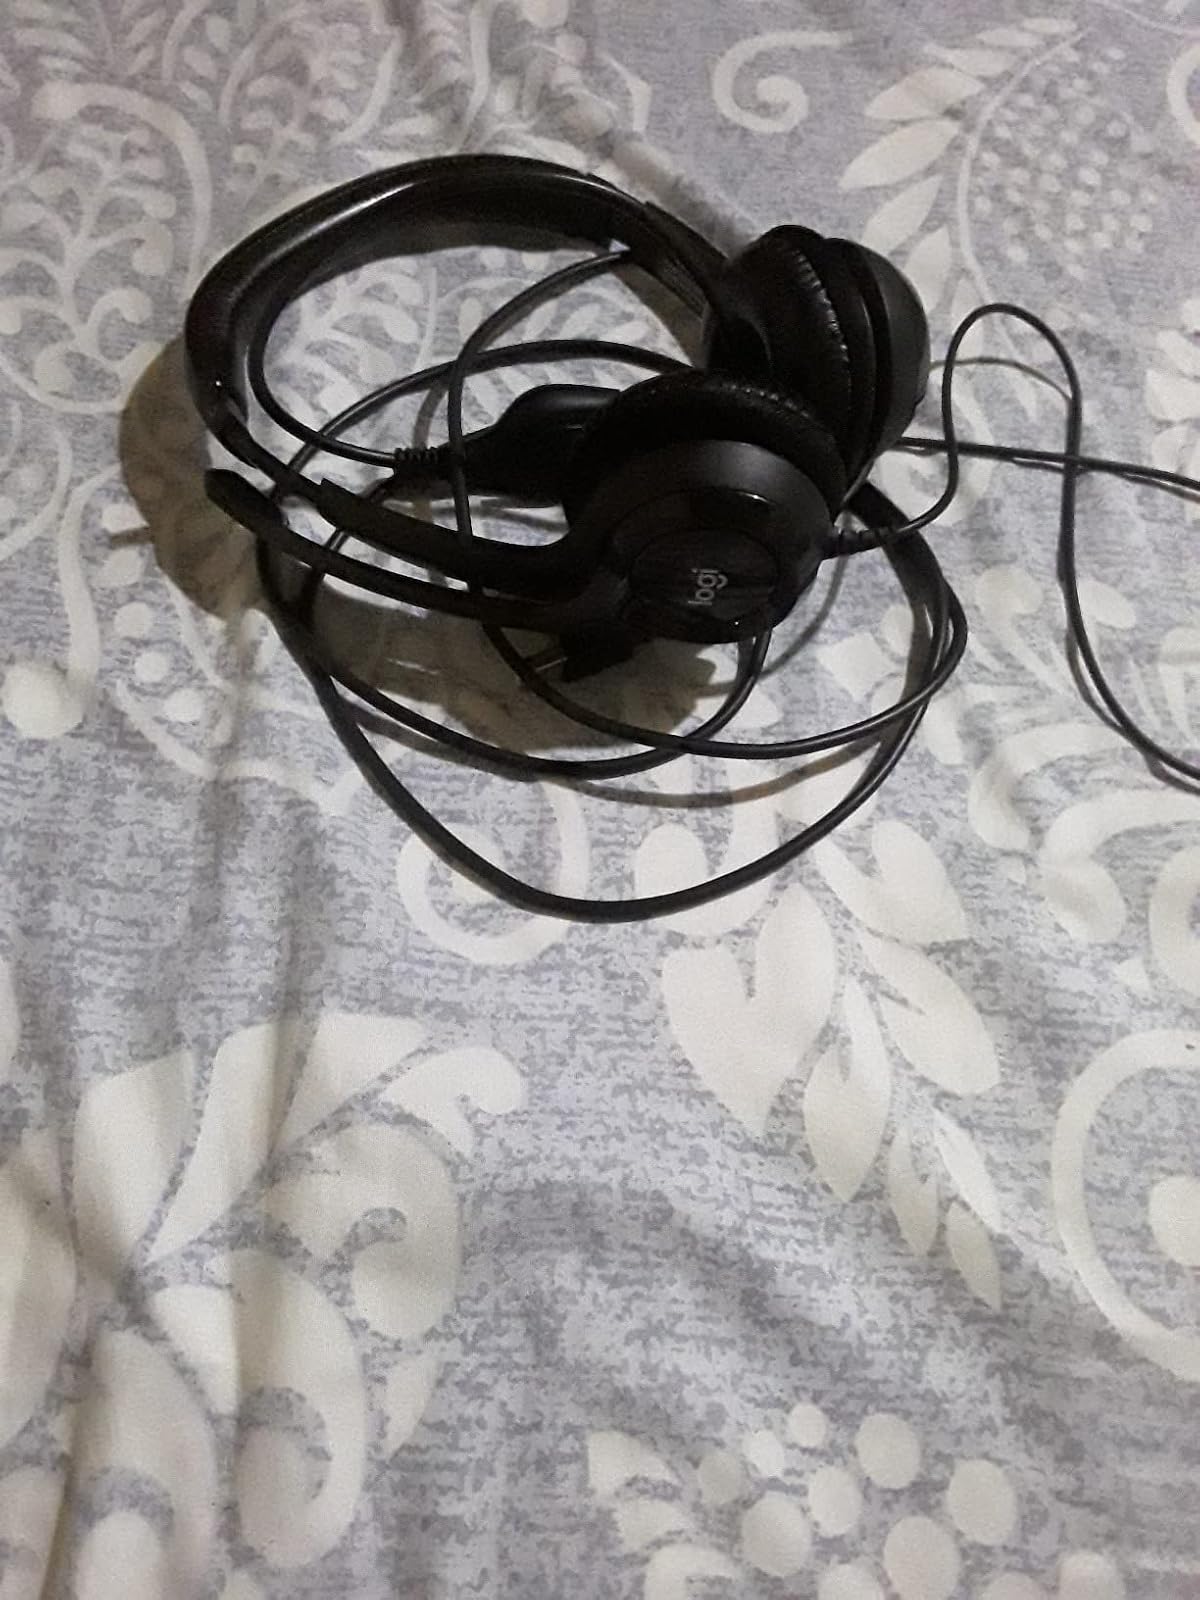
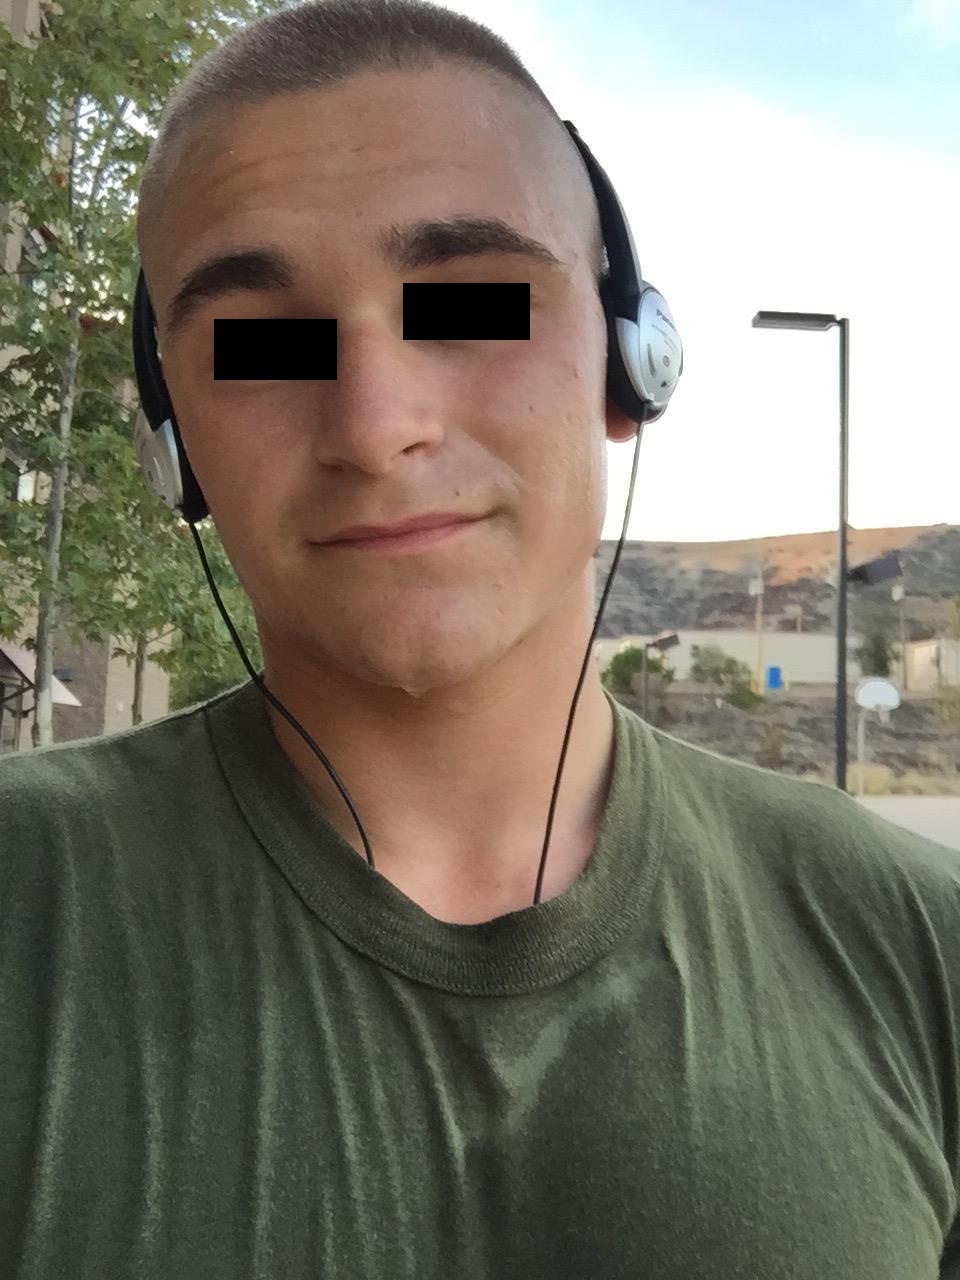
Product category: headphones
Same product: no